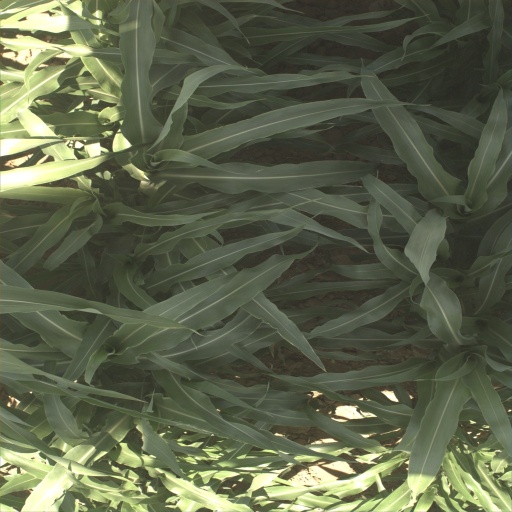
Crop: sorghum